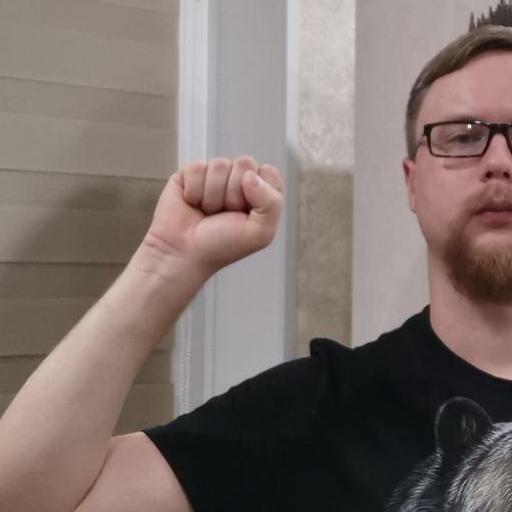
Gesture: fist